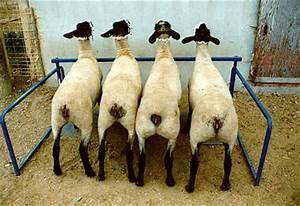
sheep